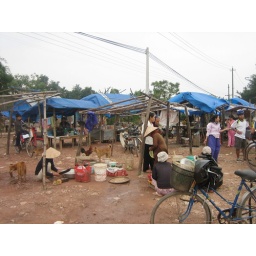
fish market near Hue